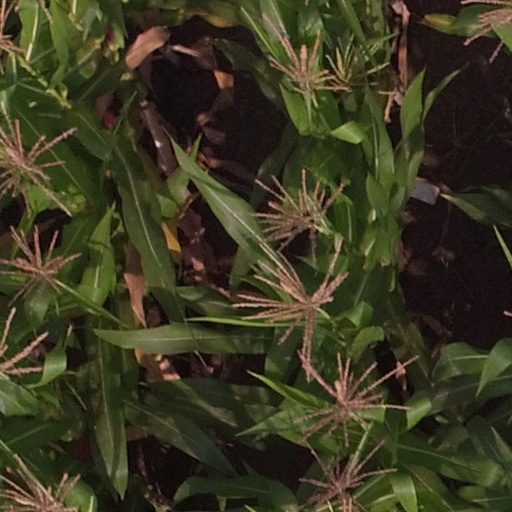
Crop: maize; corn